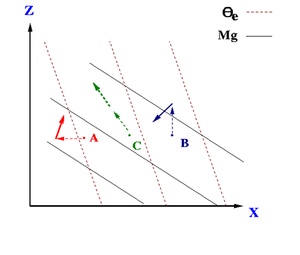
Déplacement d'une particule d'air par rapport aux lignes de moment cinétique (Mg) et de température potentielle équivalente. A est le cas où la particule est déplacé latéralement et revient à sont point de départ parce que sa quantité de mouvement est inférieure à celle du nouvel environnement (cas stable). B est le cas d'un déplacement vertical où la particule doit revenir à son état initial puisque la valeur de Theta e augmente avec la verticale (cas stable). C est le cas où la particule continue sont déplacement convectif.
L’instabilité symétrique conditionnelle ou ISC est une forme d'instabilité convective dans un fluide soumis à des différences de températures dans un référentiel en rotation uniforme alors qu'il est stable thermiquement dans la verticale et dynamiquement dans l'horizontal. L'instabilité dans ce cas se manifeste seulement dans un plan incliné par rapport aux deux axes mentionnés et c'est pourquoi elle peut donner lieu à une convection dite « oblique » si une particule d'air presque saturée est déplacée latéralement et verticalement dans une zone d’ISC.